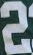
Number: 2